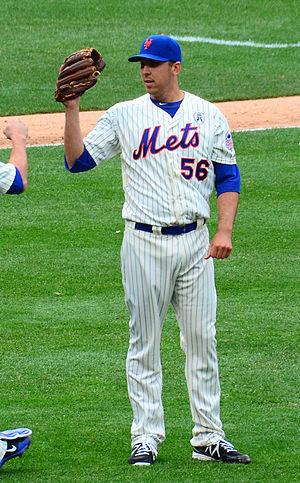
Scott Adam Rice est un lanceur de relève gaucher des Ligues majeures de baseball.